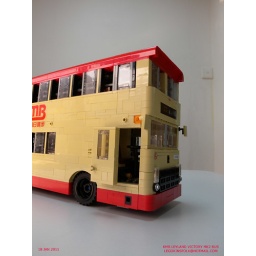
Hong Kong KMB Leyland Victory Mk2 Non-air-conditioned bus built by LEGO - driver door can be opened